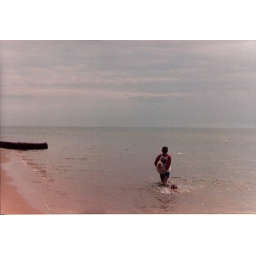
Took the dogs to the beach. I'm holding schmoo, and that's Baily in the water next to me.